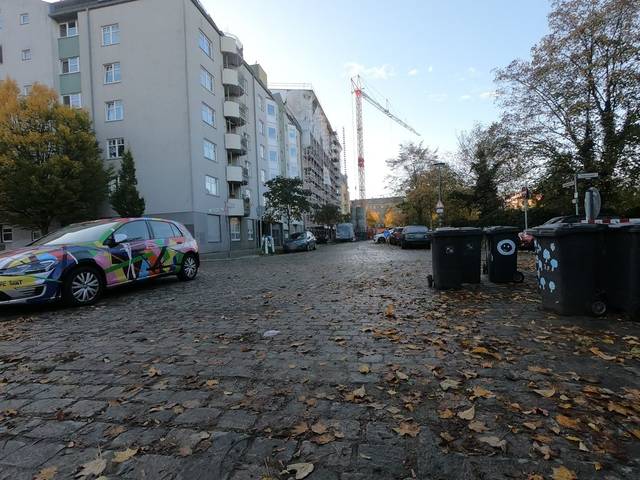
Region: Germany
Coordinates: 52.556, 13.404